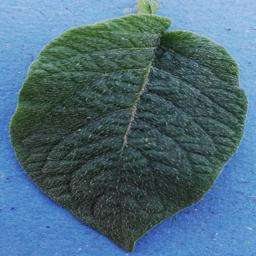
Etiqueta: Sana